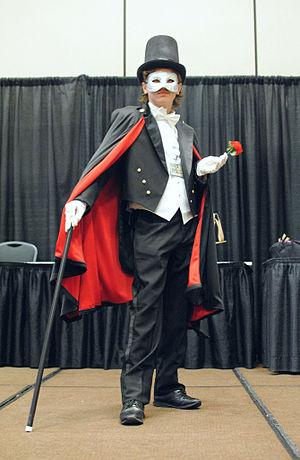
Tuxedo Mask est un personnage de fiction et principal protagoniste de la franchise Sailor Moon créée par Naoko Takeuchi. Ancien prince de la Terre, il y a 10 000 ans, sous le nom de Prince Endymion, il s'est réincarné au XXᵉ siècle sous les traits de Mamoru Chiba, un jeune étudiant surdoué de 17 ans.
Cet article présente une liste des personnages de la franchise Sailor Moon, créée par Naoko Takeuchi. Les noms des personnages sont tirés de la version française du manga, publiée chez Pika Édition. Elle ne contient pas les personnages vus uniquement dans les comédies musicales Sera Myu.